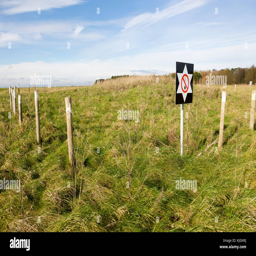
protective sign warning against digging at an archaeological site